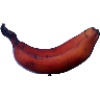
Label: Banana Red 1